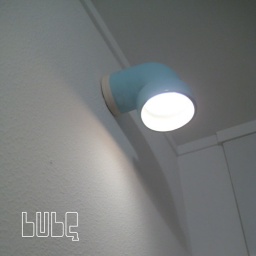
'bube' wall light in blue. also available in white, pink, lilac and dark brown